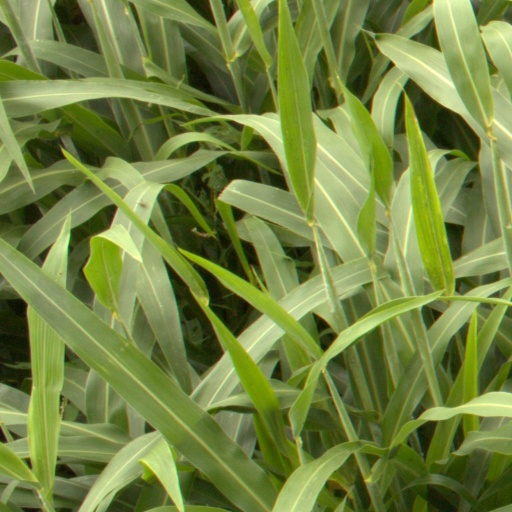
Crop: sorghum